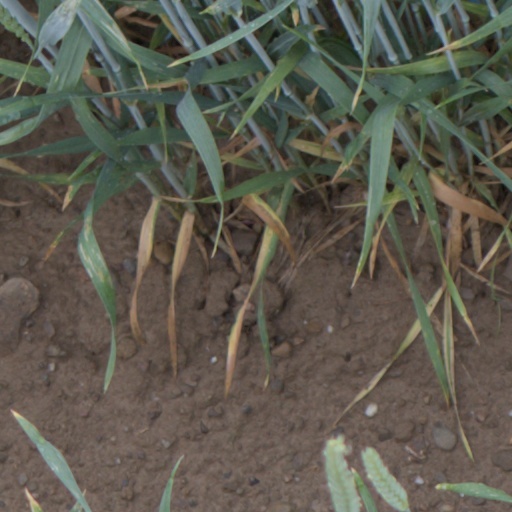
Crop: wheat